U Myint

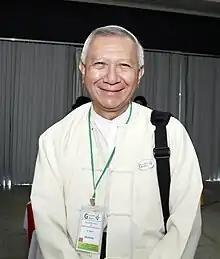

U Myint is a Burmese economist and served as the Chief Presidential Adviser to Thein Sein, the former President of Burma, and led his Economic Advisory Unit.